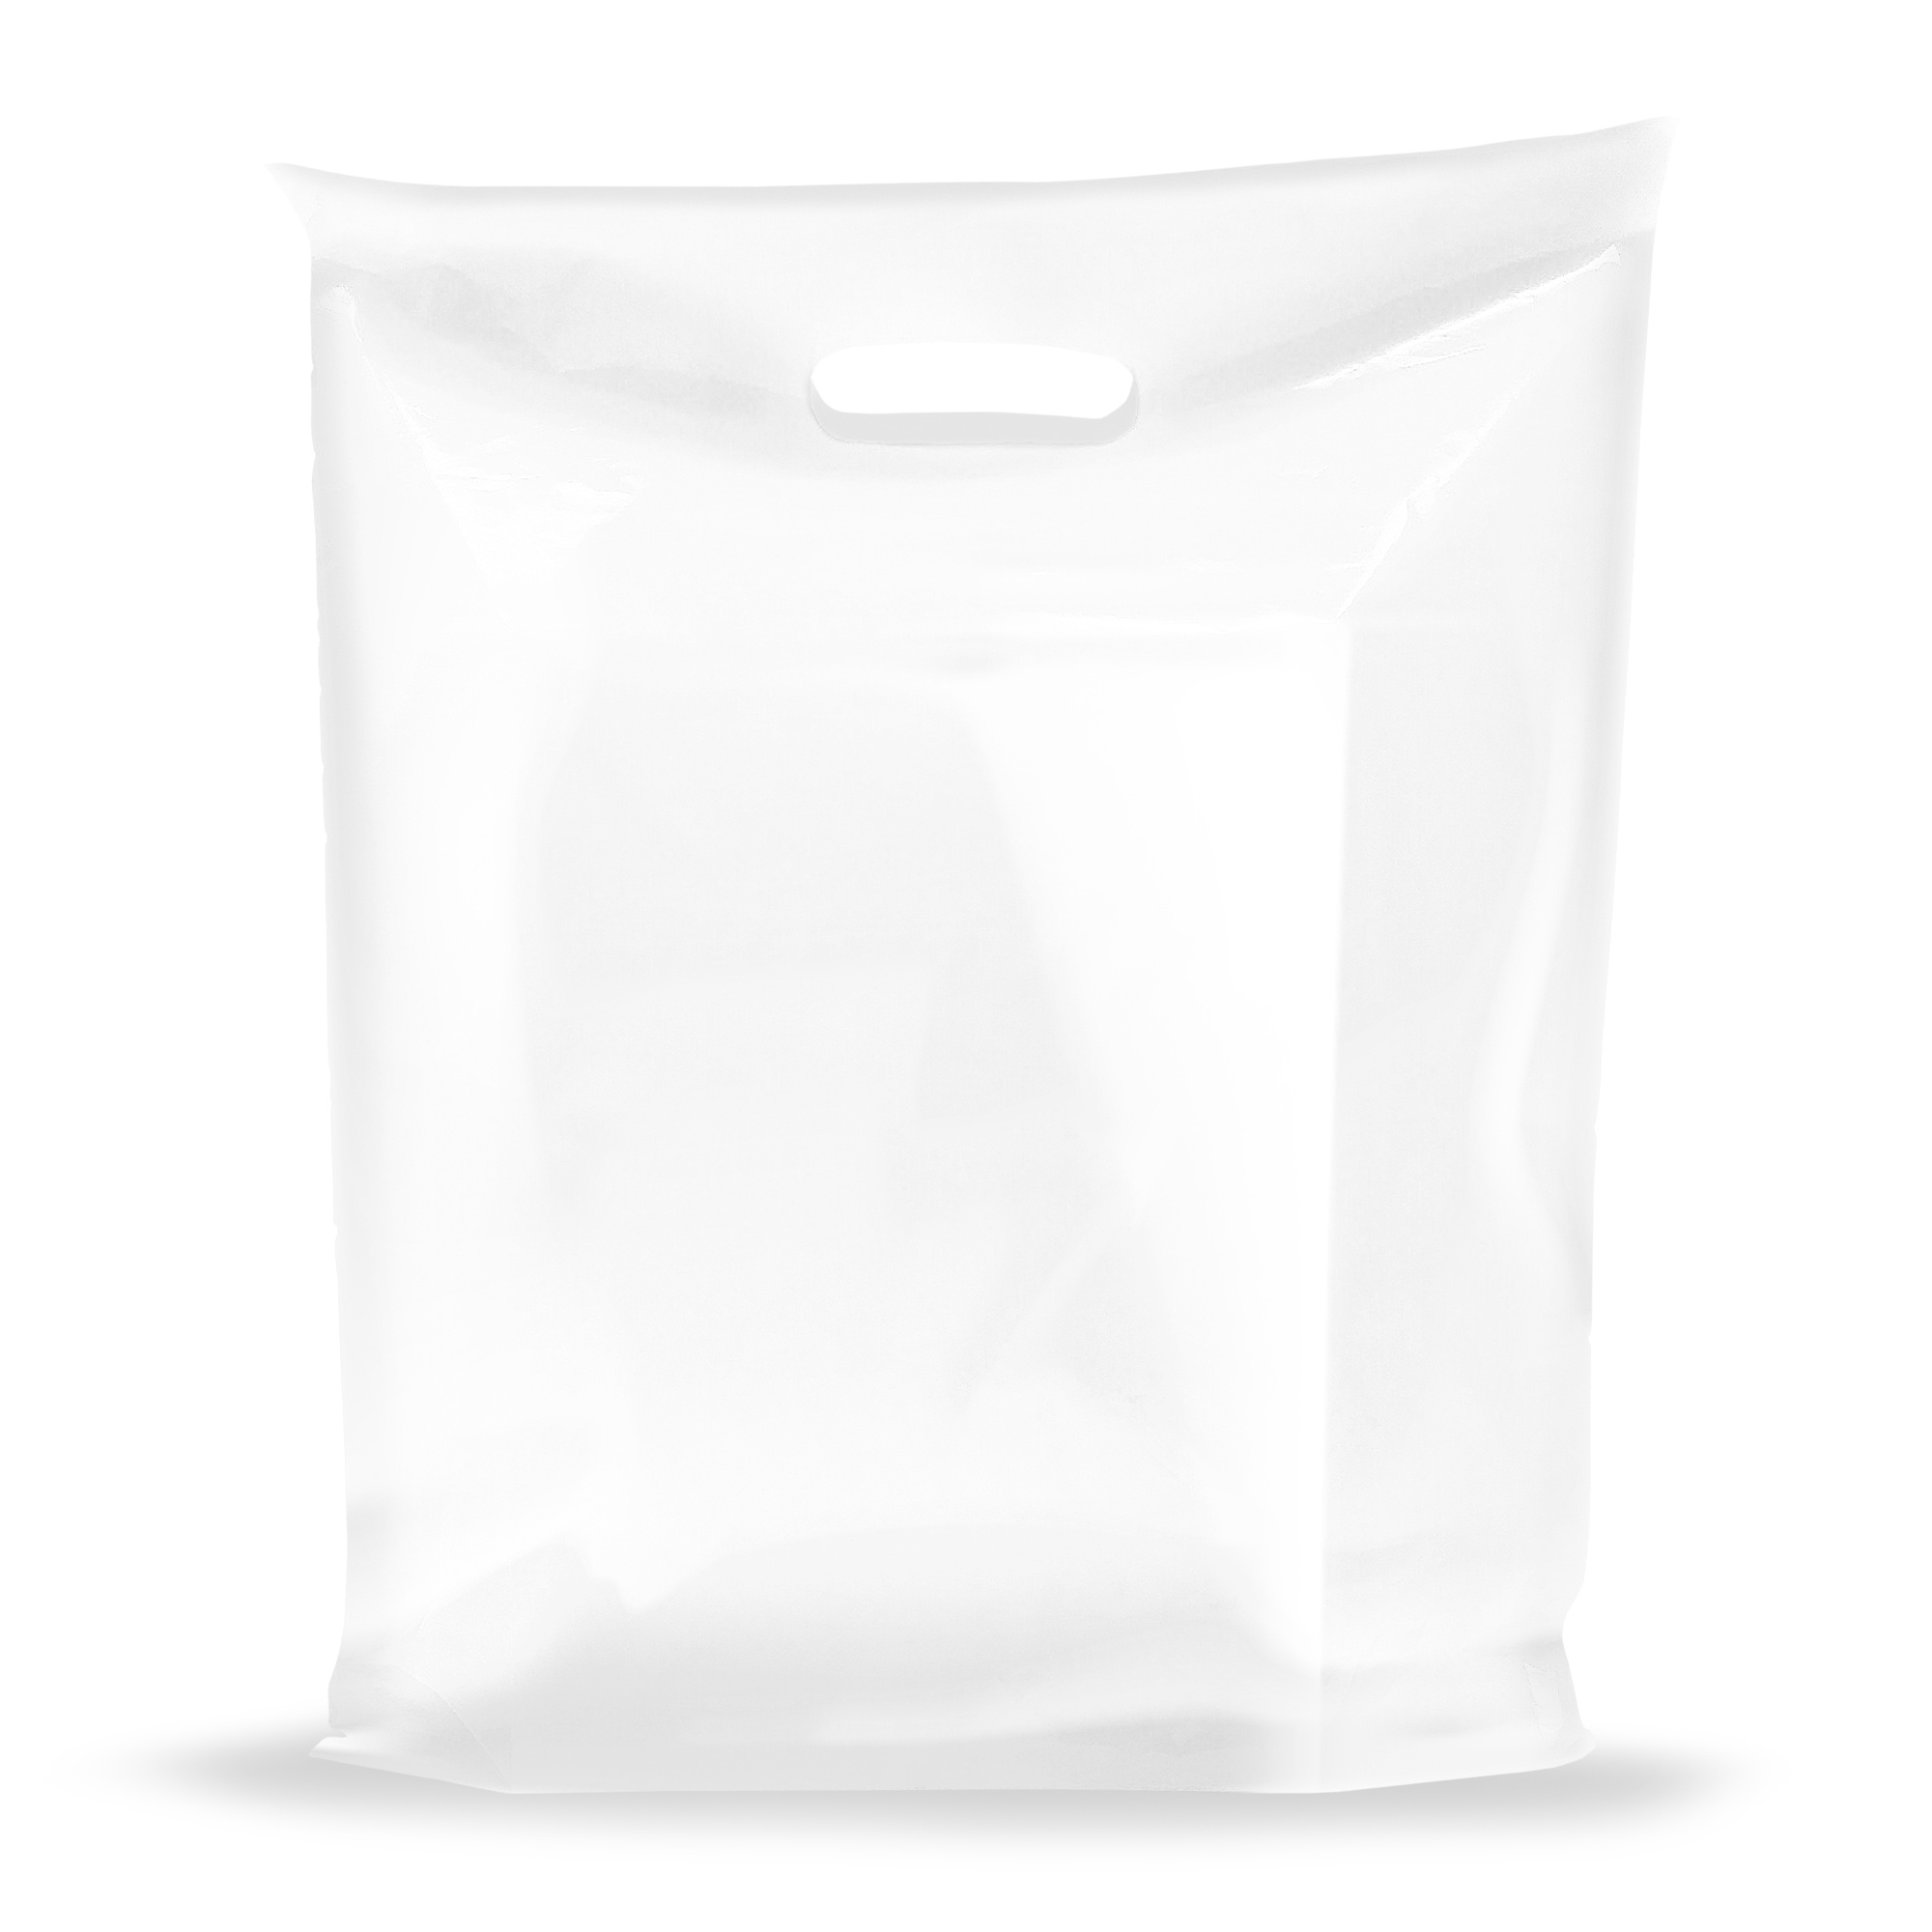
100 Pack 20" x 24" with 2 mil Thick Extra Large Clear Merchandise Plastic Retail Bags
Brand: Popular Plastic Bags Color: Clear Features: 💯 Pack of 100 Clear Glossy Bags Die Cut Handles, Measures: 20" x 24" by 2 Thickness Premium and High Quality, Colorful, Very Strong and Durable and Convenient. 🛍️ Beautiful Colors, Multi purpose, User Friendly, Perfect for Shopping, Retail, Party, Vendor Event Supplies, Perfect for Business, Clothing Stores, Gifts,Thank You Presents, Shipping, Jewelry, Grocery, Boutiques & Multiple Occasions. Made in Bulk with High Quality LDPE (Low Density Polyethylene) Plastic Material. ♻️ 100 % Recyclable. Publisher: Popular Plastic Bags Details: Pack of 100 Clear Glossy Bags Die Cut Handles, Measures: 20" x 24" with 2 Thickness Weights & Dimensions W 20" X H 24" By 2 Mil Thick, 3 lbs. 💯 Pack of 100 Clear Glossy Bags Die Cut Handles, Measures: 20" x 24" with 2 Thickness High Quality, Very Strong and Durable and Convenient. 🛍️ Beautiful Colors, Multi purpose, User Friendly, Perfect for Shopping, Retail, Party, Vendor Event Supplies, Perfect for Business, Clothing Stores, Gifts,Thank You Presents, Shipping, Jewelry, Grocery, Boutiques & Multiple Occasions. Made in Bulk with High Quality LDPE (Low Density Polyethylene) Plastic Material. ♻️ 100 % Recyclable. UPC: 667486298064 EAN: 667486298064 Package Dimensions: 21 x 9 x 2 inches; 6.1 Pounds
Brand: Popular Plastic Bags
Category: Business & Industrial > Retail > Paper & Plastic Shopping Bags > Die Cut Shopping Bags